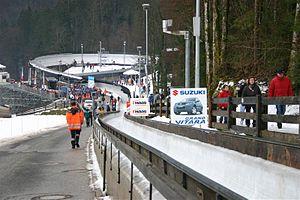
Les épreuves de skeleton aux Jeux olympiques d'hiver de 2010 se déroulent les 18 et 19 février 2010 au Centre des sports de glisse de Whistler dans la station de sports d'hiver de Whistler en Colombie-Britannique. Après avoir été programmé deux fois aux Jeux olympiques, en 1928 et en 1948, le skeleton a attendu les Jeux de 2002 pour être programmé de nouveau.